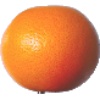
Label: Grapefruit Pink 1